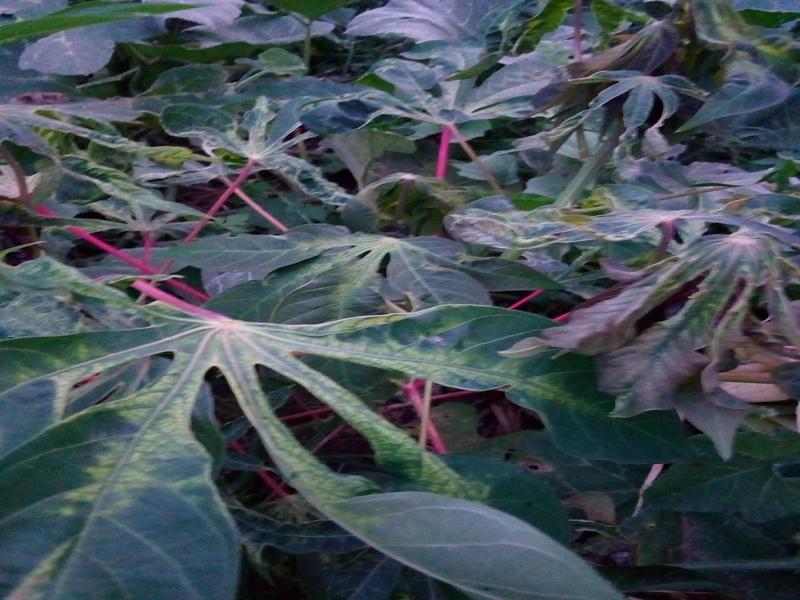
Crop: cassava
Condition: mosaic_disease